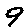
Label: 9